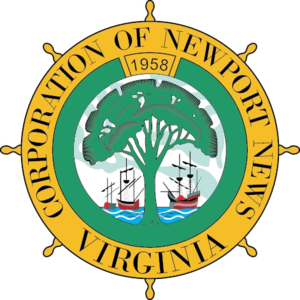
Newport News est une ville indépendante de Virginie, aux États-Unis, qui comptait 180 719 habitants lors du recensement de 2010, population estimée à 179 388 habitants en 2017. Elle est située à l'extrémité sud-ouest de la péninsule de Virginie, sur la rive nord de la James River.